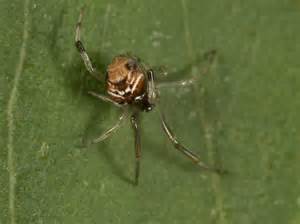
Label: ragno